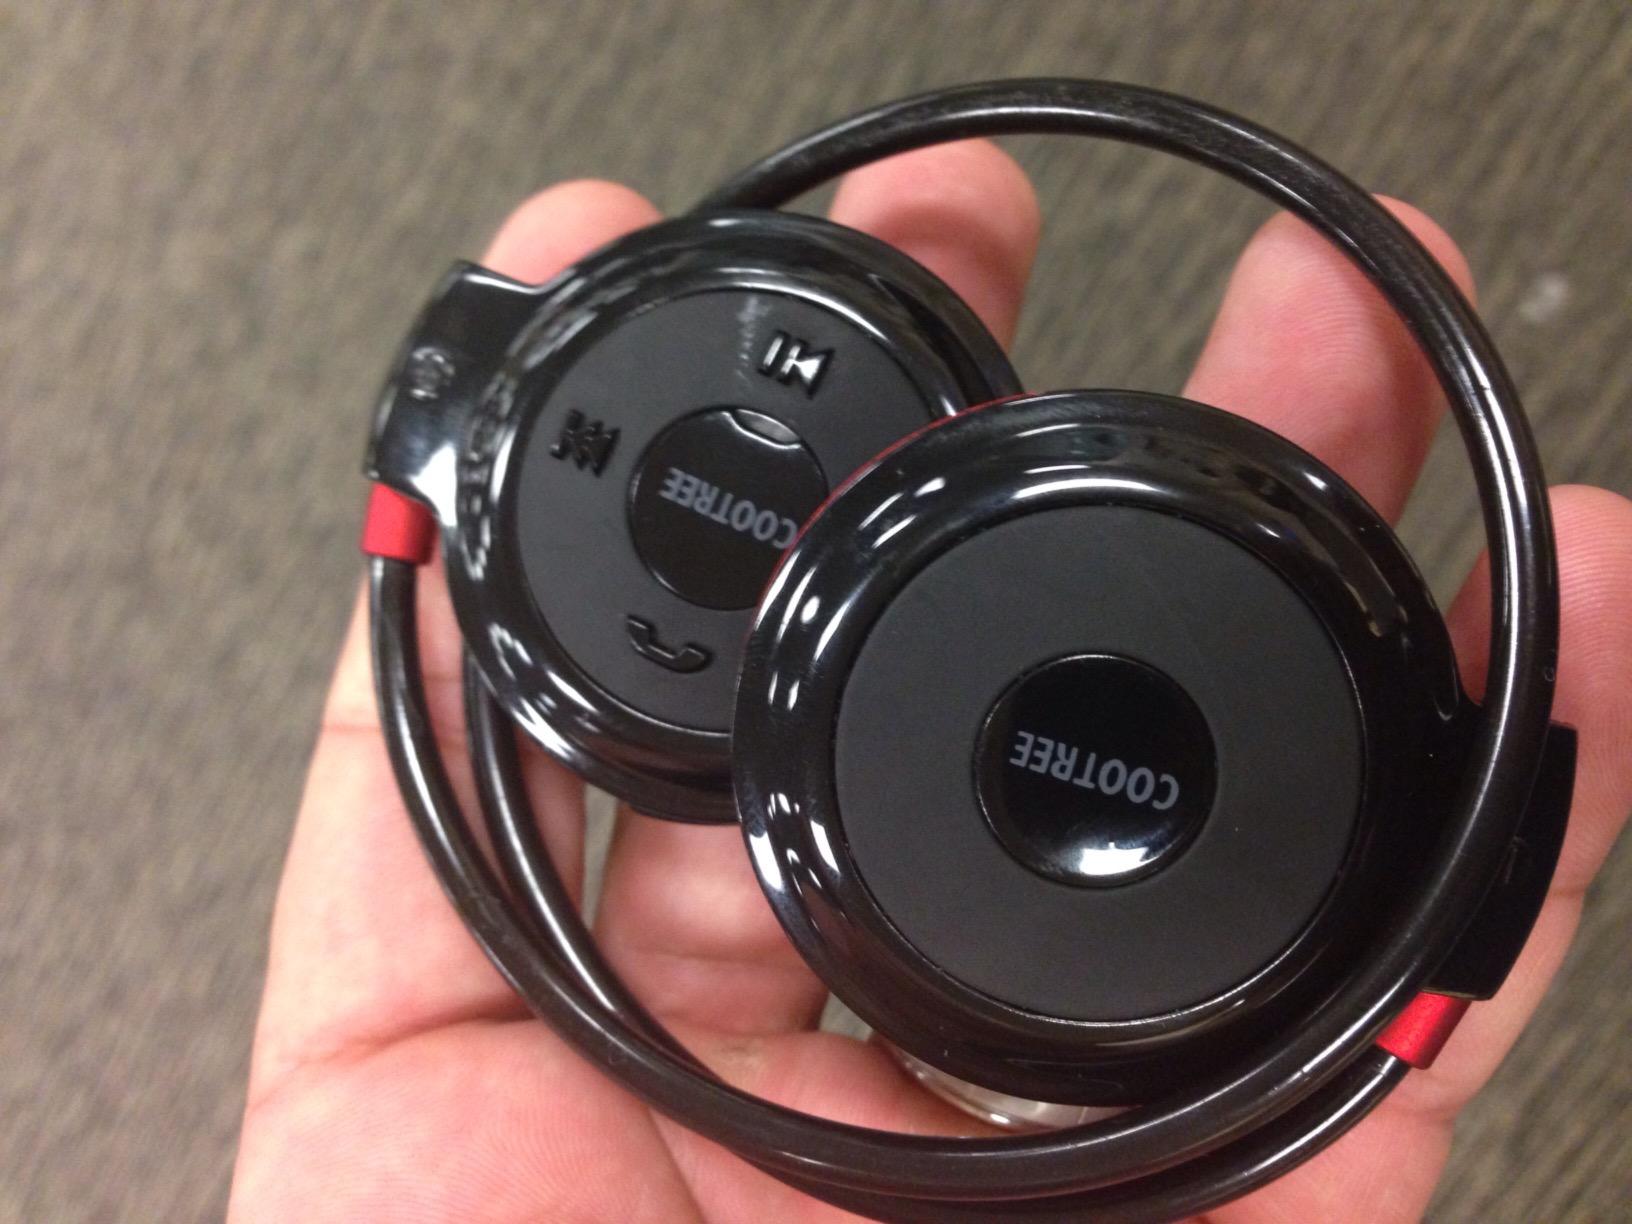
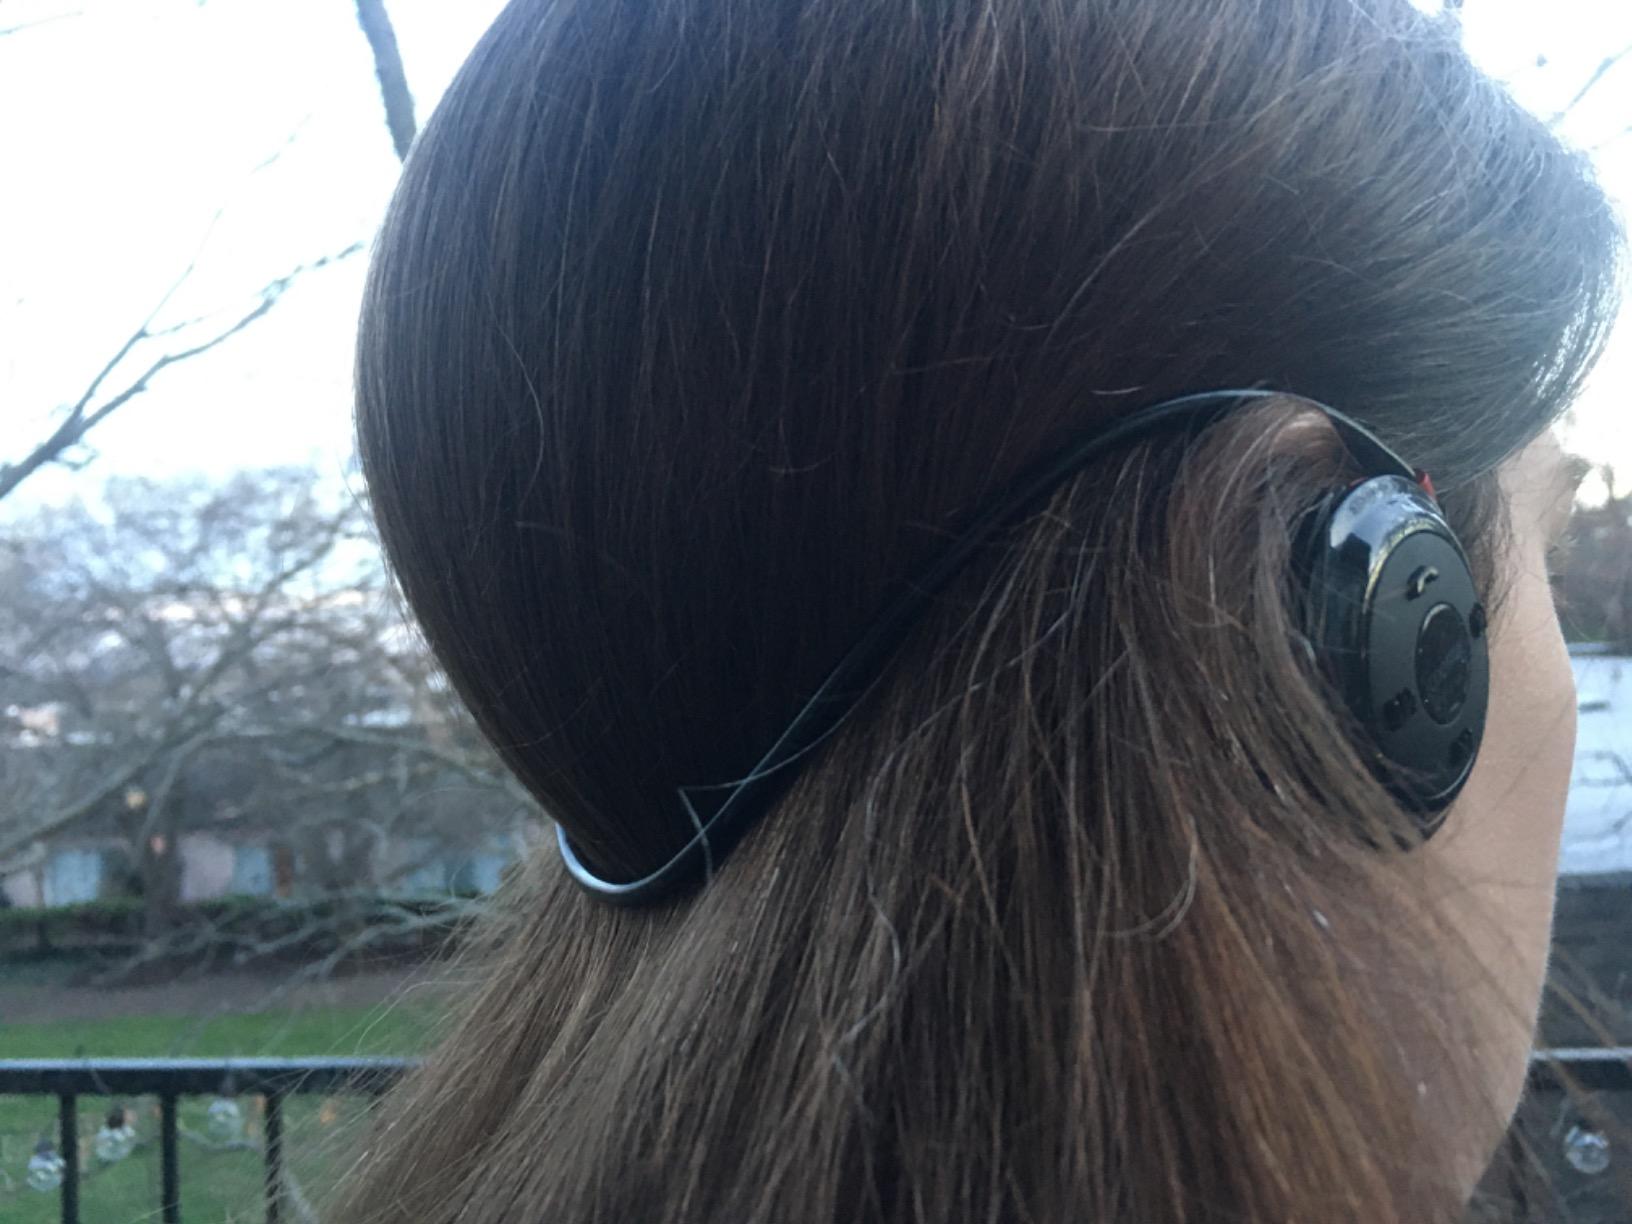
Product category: headphones
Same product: yes